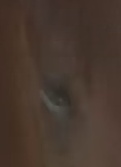
Face region: eyes (orbital_tightening_and_eye_area)
Pain indicator: obviously_present